Sioux City, Iowa

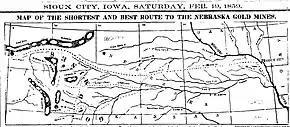
1859 map of route from Sioux City, Iowa, through Nebraska, to gold fields of Wyoming, partially following old Mormon trails.

Sioux City was laid out in the winter of 1854–1855. It became a major transportation hub to the western Plains, including Mormons heading to Salt Lake City and speculators heading to Wyoming goldfields.